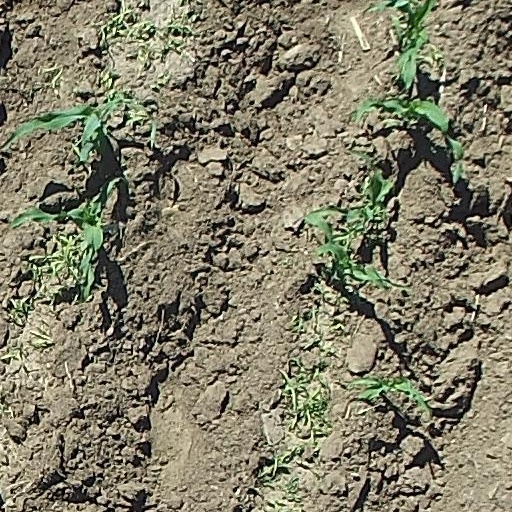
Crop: maize; corn